Zumwalt-class destroyer

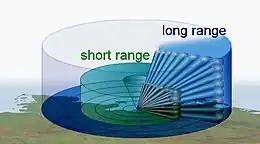
Diagram of AN/SPY-3 vertical electronic pencil beam radar conex projections

The acoustic signature is comparable to that of the s. Water sleeting along the sides and passive cool air induction in the mack reduces infrared signature.